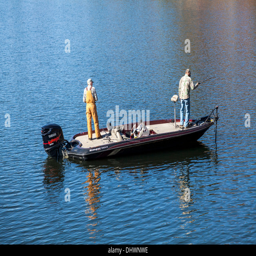
fishermen standing on a fishing boat on an autumn afternoon